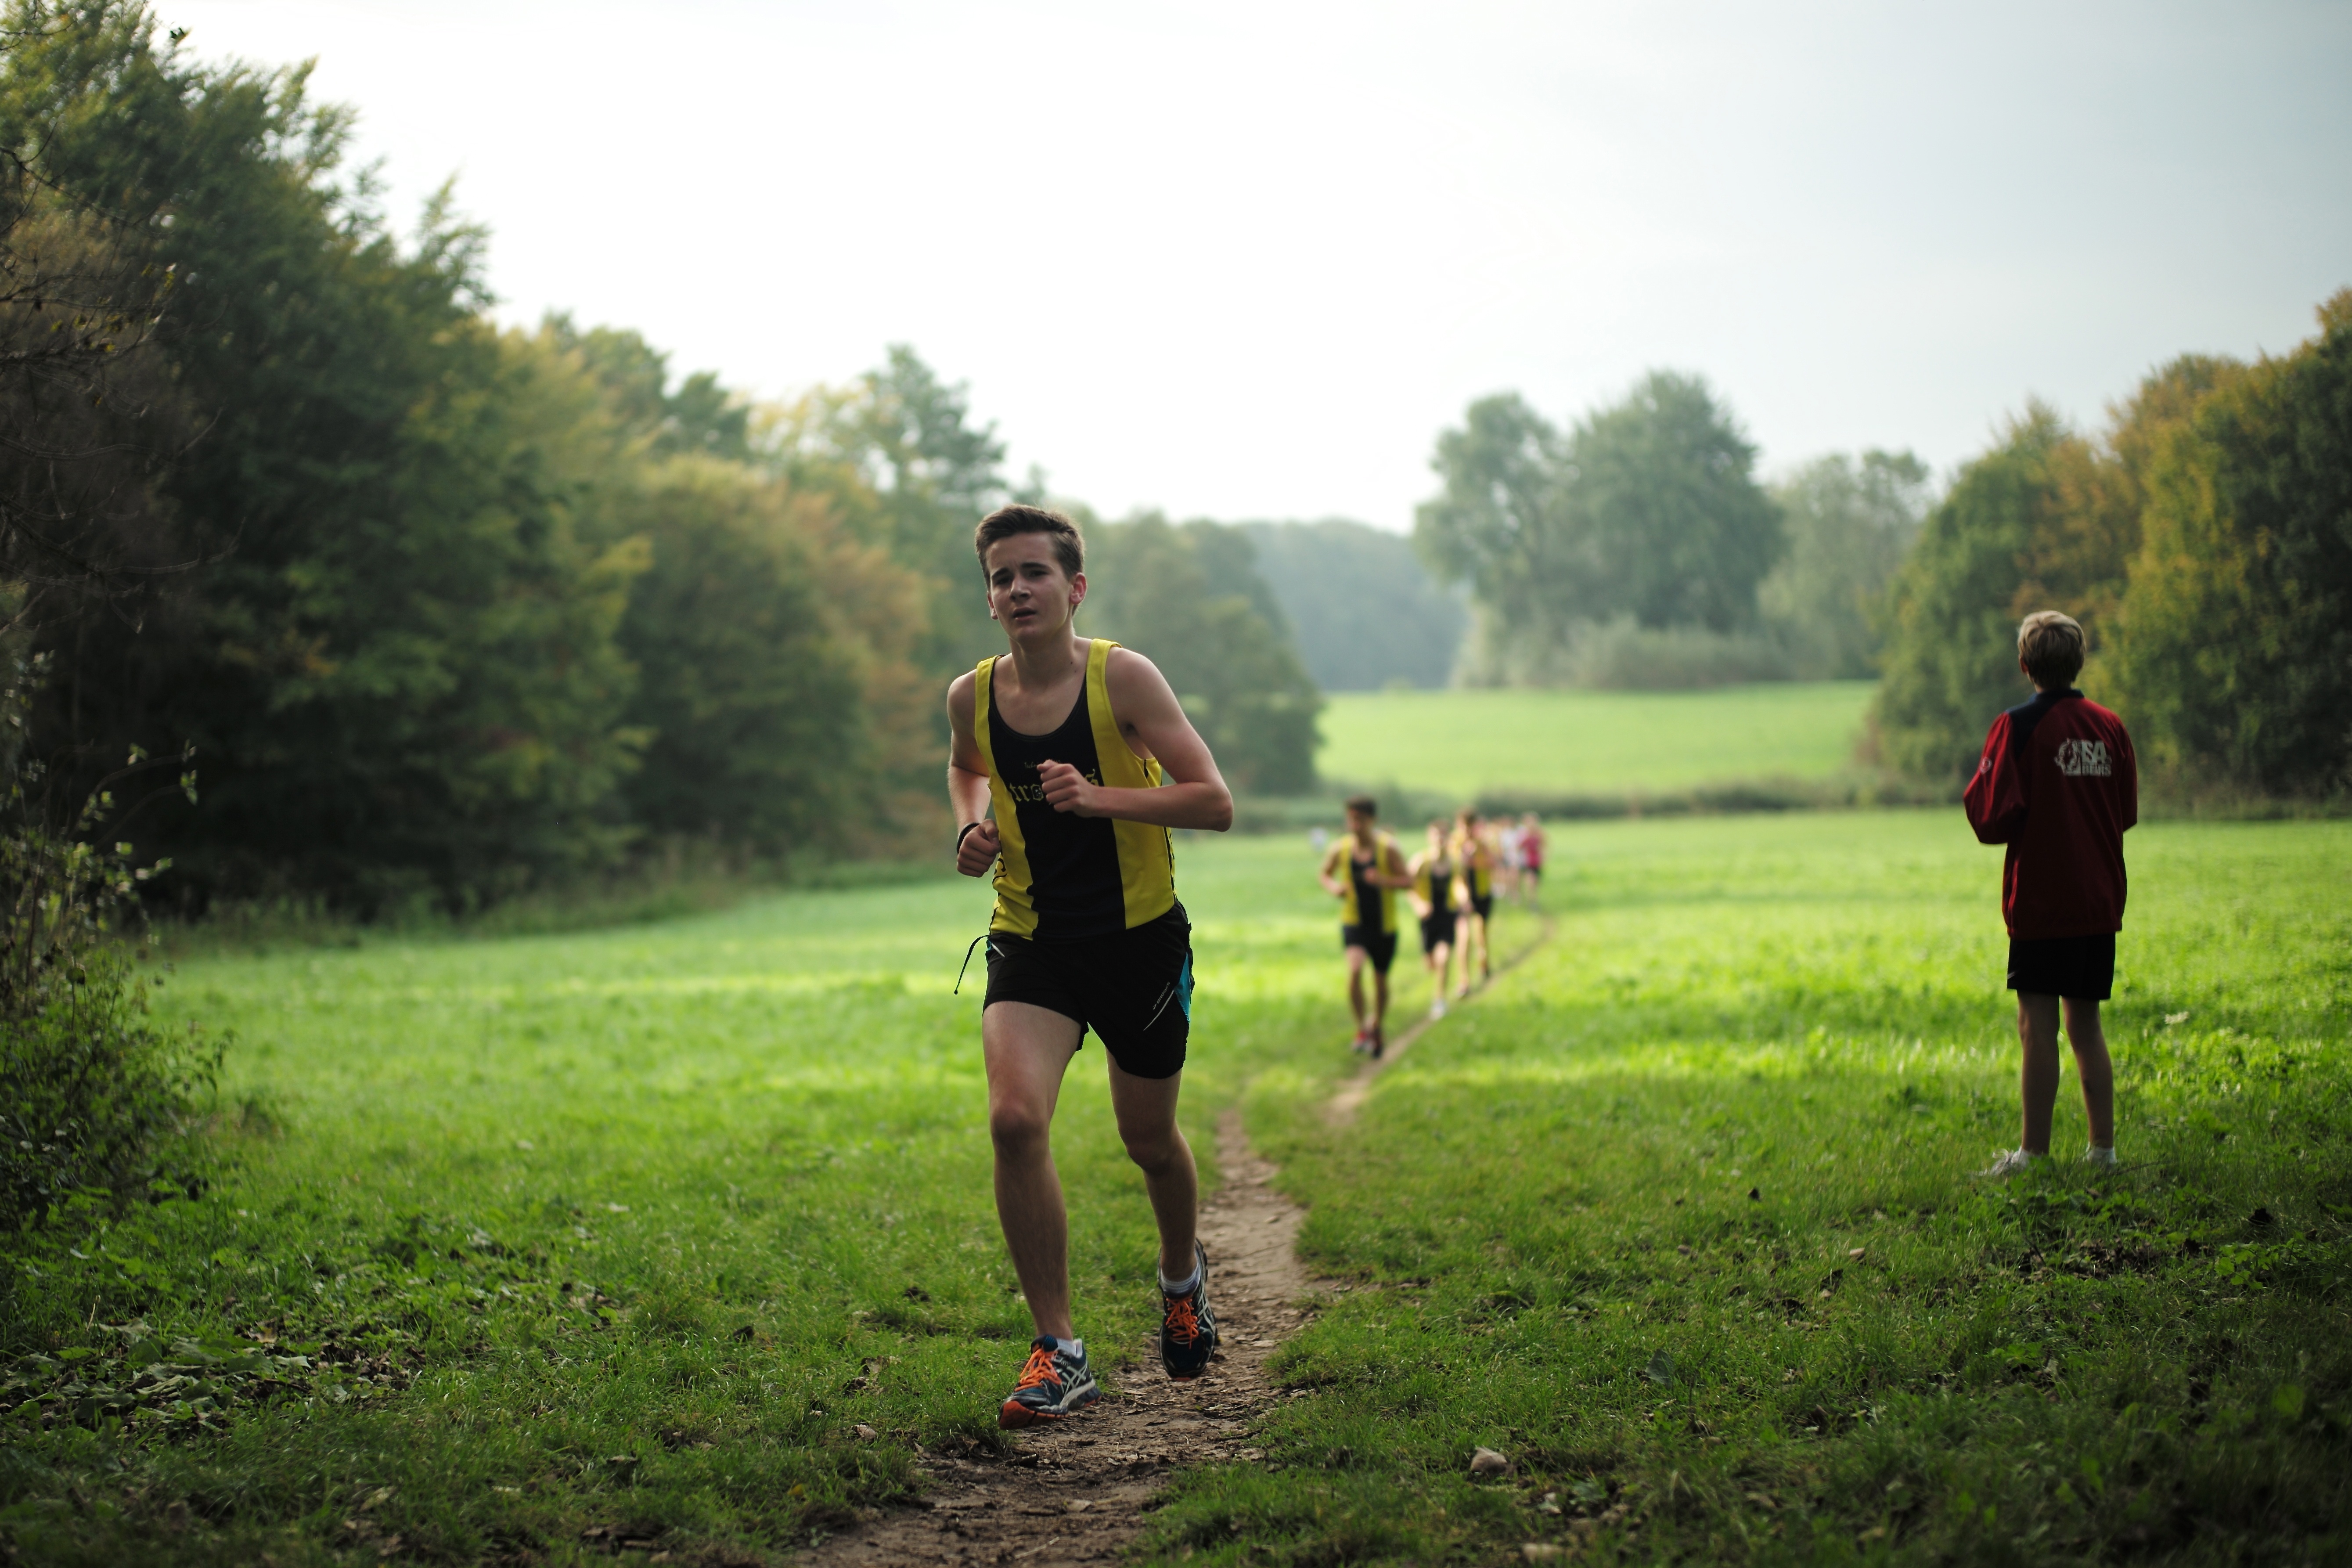
forest, walking, person, girl, trail, sport, boy, running, run, recreation, europe, high, park, jogging, runner, ash, crosscountry, race, competition, woods, holland, amsterdam, netherlands, m, sports, 50, school, runners, endurance, junior, leica, 240, summilux, varsity, athletics, meet, xc, isa, amsterdamsebos, physical exercise, outdoor recreation, human action, ultramarathon